Esterházy

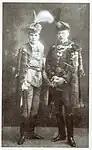
Prince Paul V of Esterházy with his father, Prince Nikolaus IV

The lifetime of this prince witnessed momentous, often catastrophic changes for the Esterházy family. At the end of the First World War, the Austro-Hungarian Empire was split up, and the family's land holdings thus came to be located in several different countries.